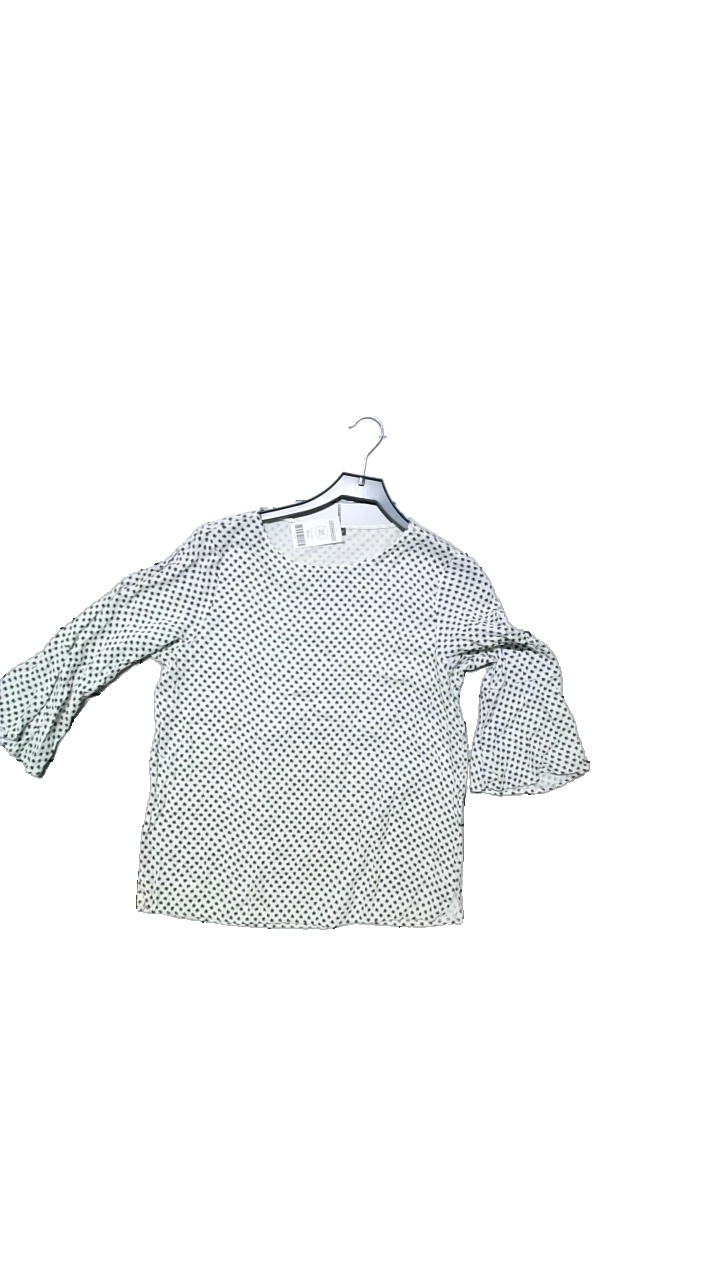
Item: Top (Ladies)
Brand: Street One
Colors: White, Black
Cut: Regular
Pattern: Floral print
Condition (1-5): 4
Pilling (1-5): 1
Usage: Reuse
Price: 50-100